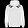
Label: Pullover